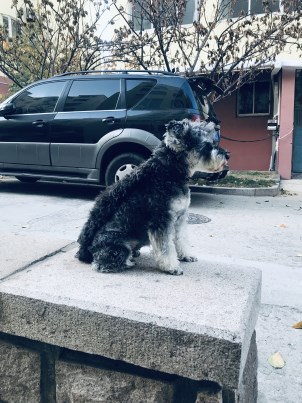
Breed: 2342-n000102-miniature_schnauzer